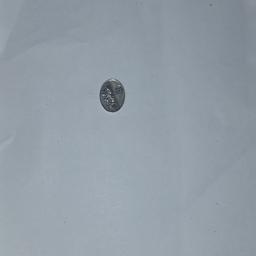
Label: 5_New_Back